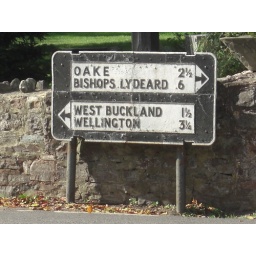
Pre Worboys road signs in the Somerset village of Bradford on Tone